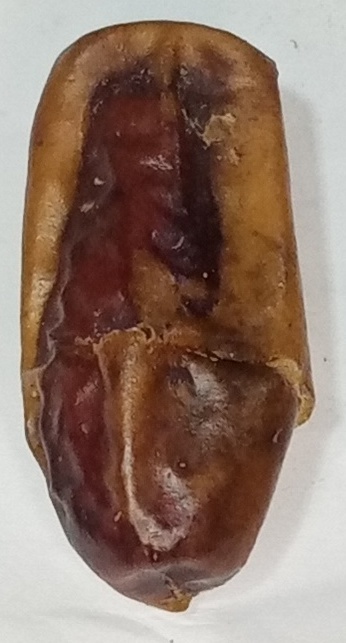
Variety: gajar
Size: medium
Grade: grade-2